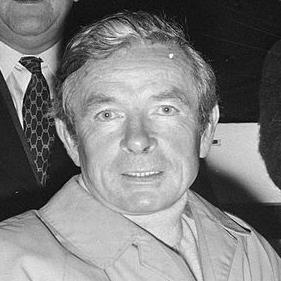
Age: 53